Money bag

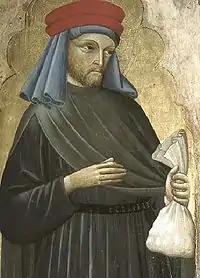
Saint Homobonus' (died 1197) attributes include a bag of money

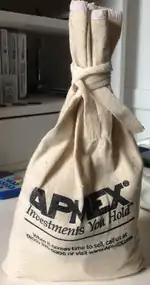
An example of a drawstring money bag from APMEX. The bag is secured by tying or twisting the two cotton drawstrings together.

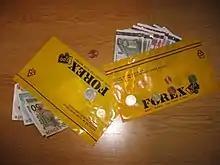
Money in a bag from the Nordic foreign exchange company Forex Bank

A money bag (or money sack) is a bag normally used to hold and transport coins and banknotes, often closed with a drawstring. When transported between banks and other institutions, money bags are usually moved in armored cars or money trains. It is a type of currency packaging. Money bags are often portrayed in cartoons and other light popular culture.